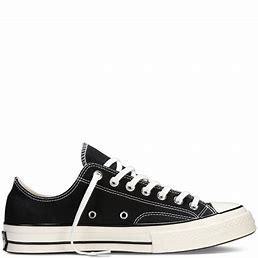
Brand: Converse
Model: Chuck Taylor All Star Ox